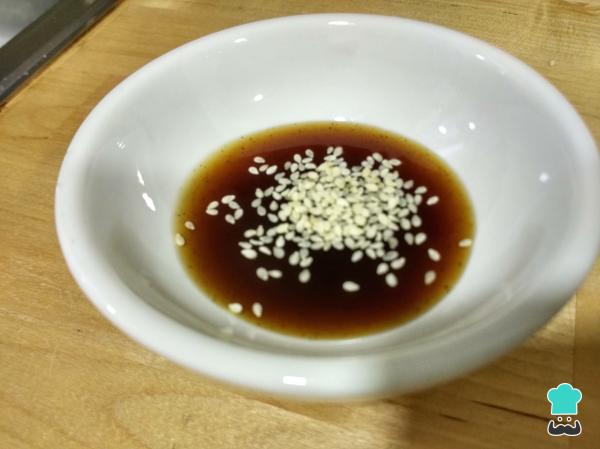
En primer lugar, aderezamos la salsa teriyaki con el sésamo. Si queréis elaborar la salsa de manera casera, os dejamos todos los detalles de la receta de salsa teriyaki.